Henry E. Nichols

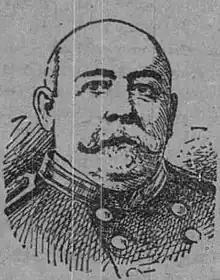
"Darlington Democrat" (Darlington, Wisconsin), July 6, 1899

Henry Ezra Nichols (February 27, 1842 – June 10, 1899) was an American naval officer who served as the commander of the Department of Alaska from September 14, 1884 to September 15, 1884. He was also commander of the "USS Pinta."